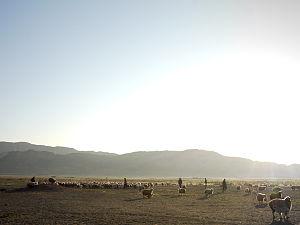
La Touchétie est une région historique de la Géorgie, inscrite au patrimoine mondial de l'UNESCO.